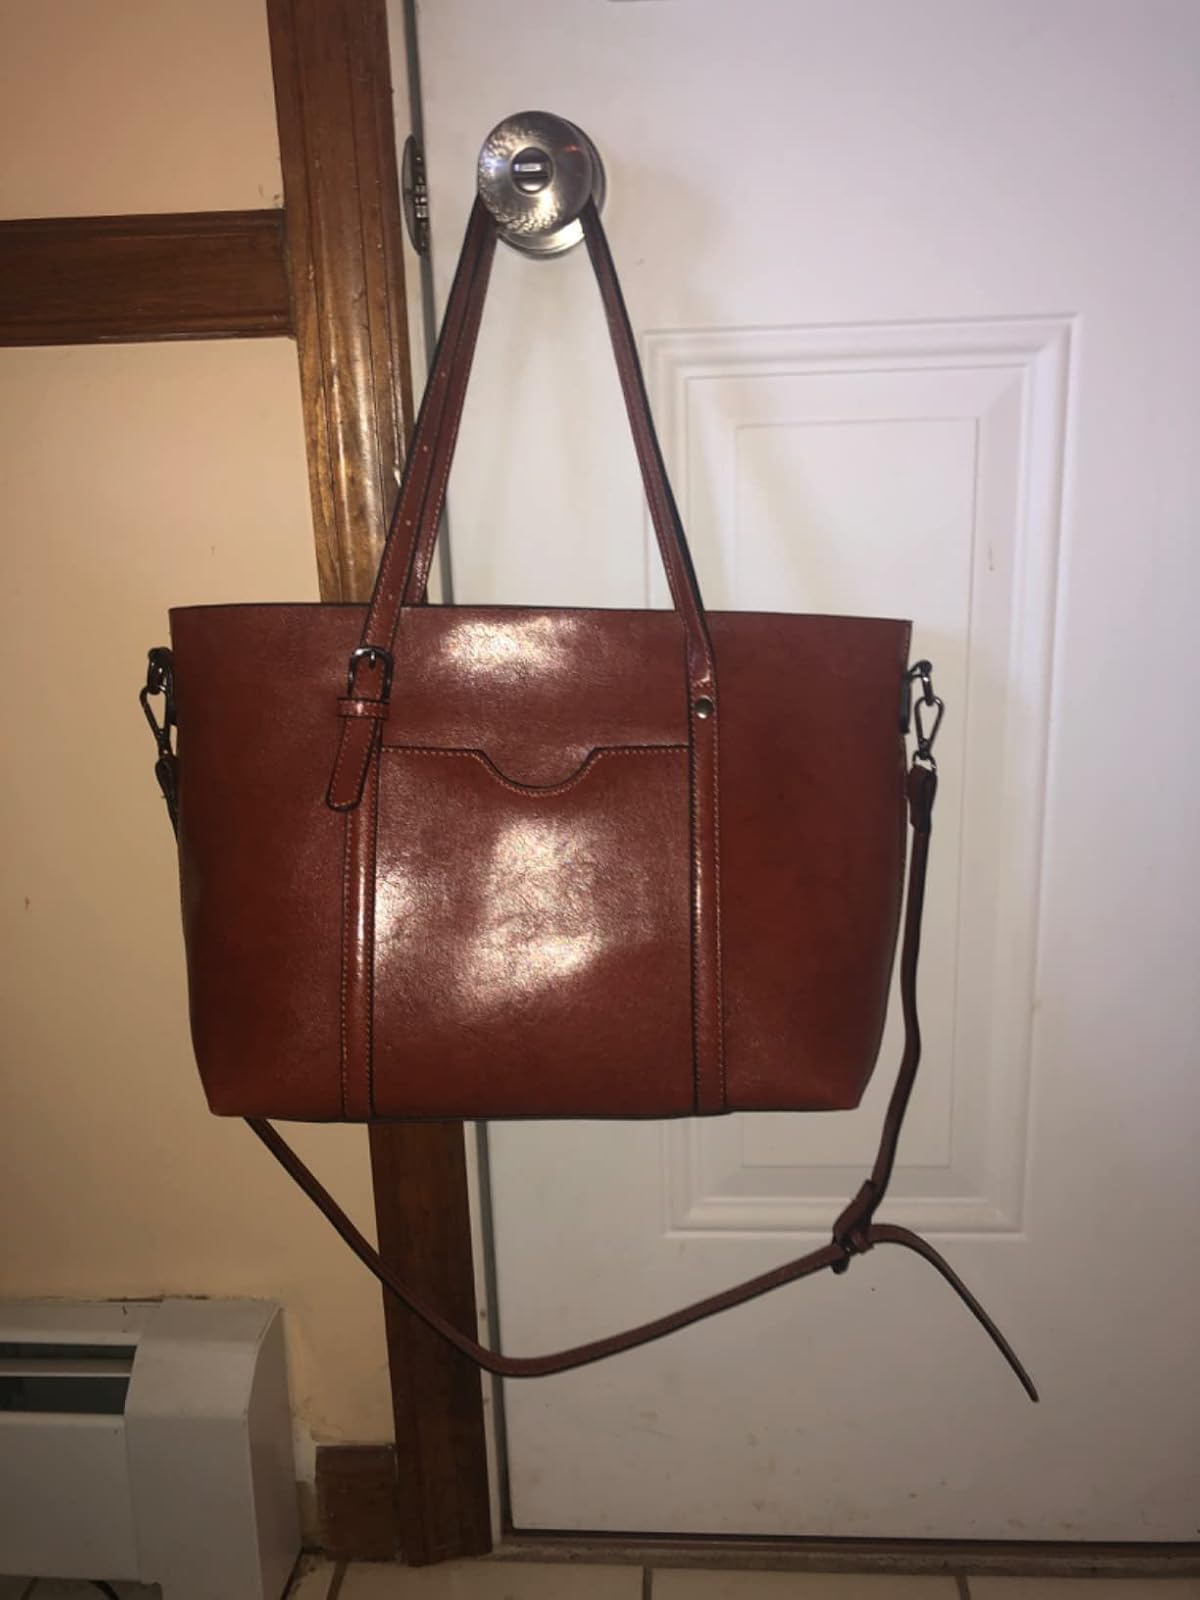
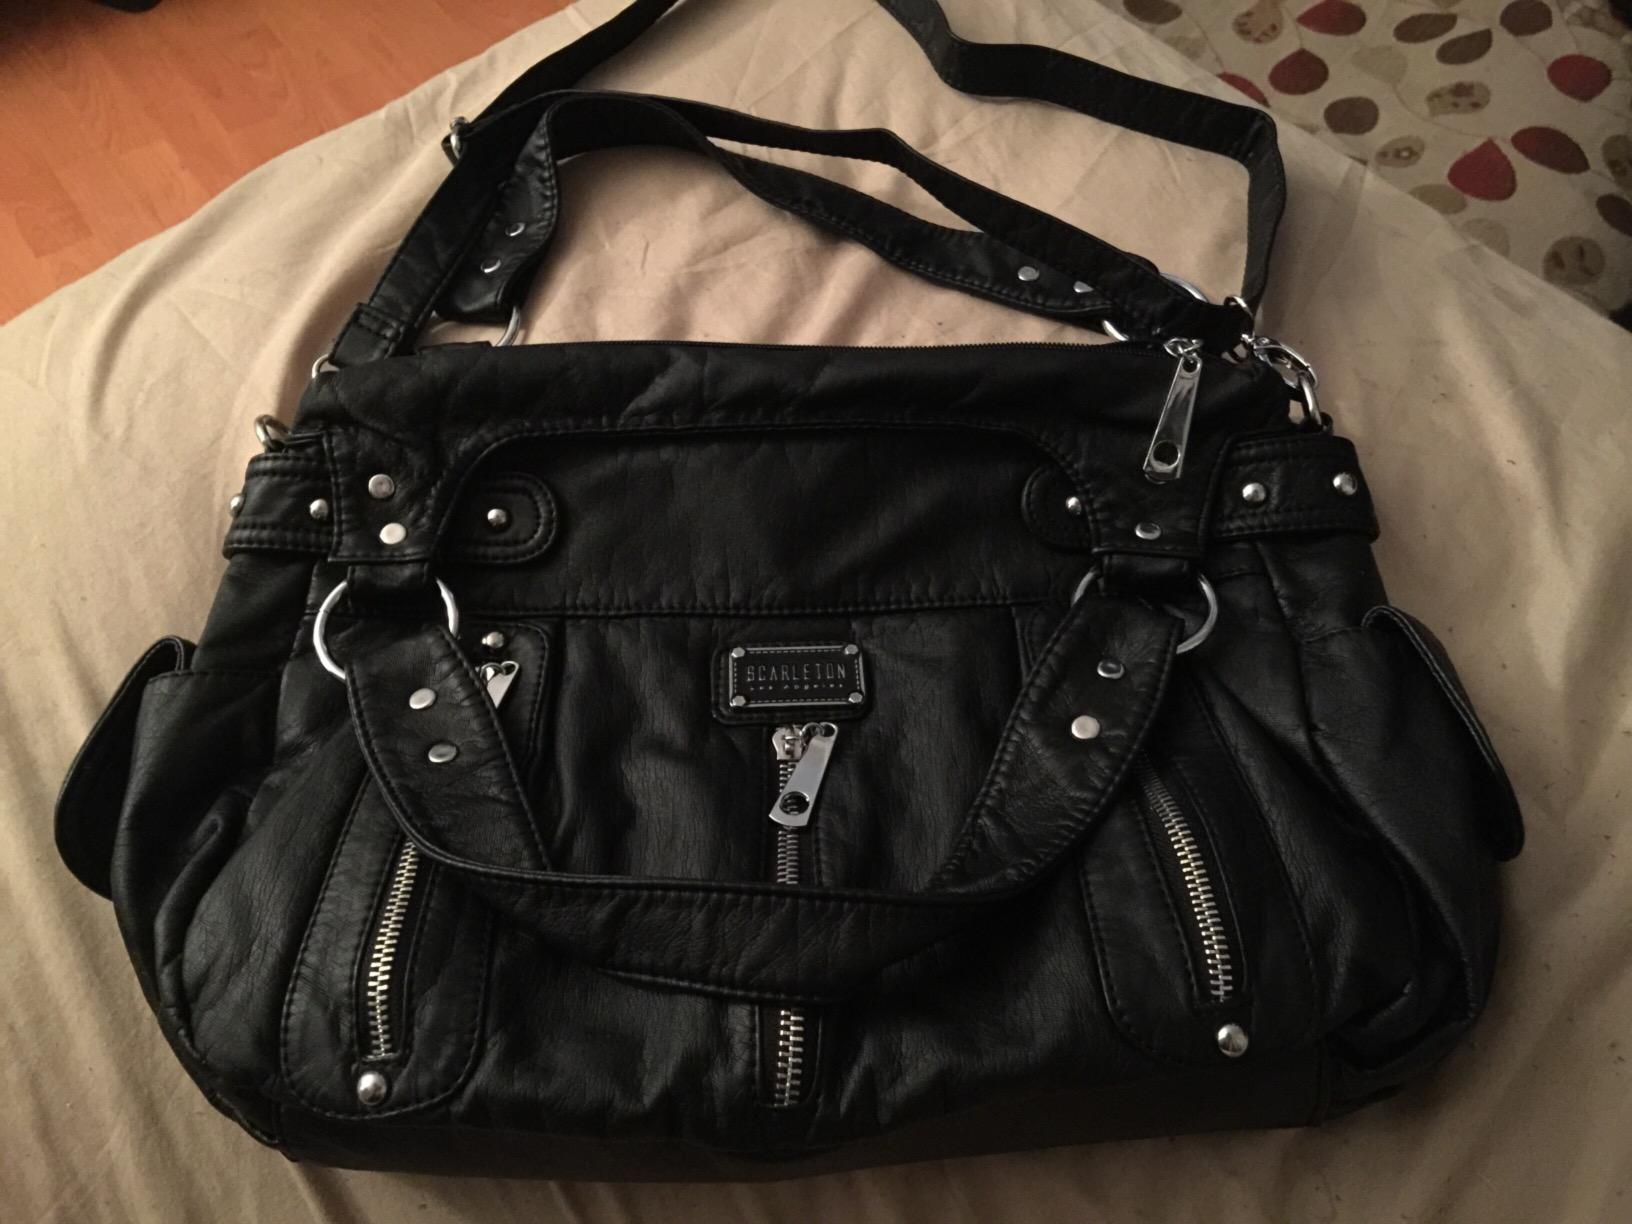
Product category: accessories_handbag
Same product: no